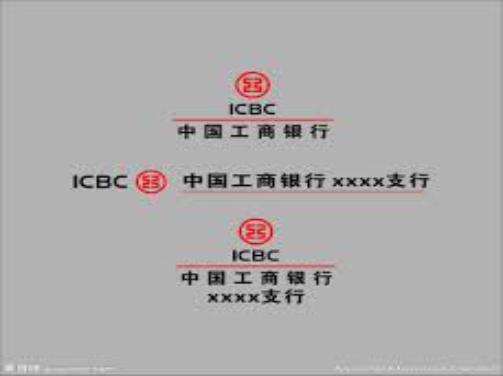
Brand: icbc-3
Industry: Others